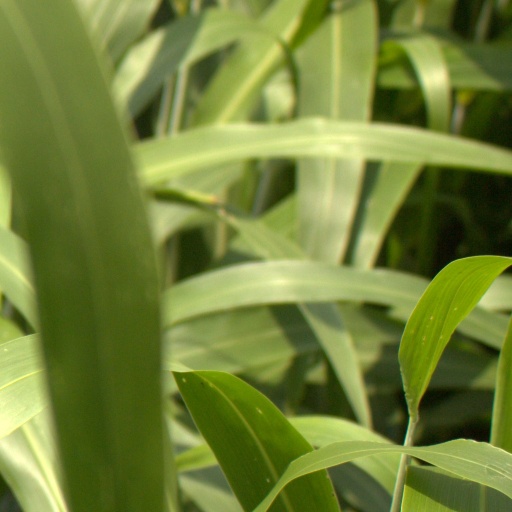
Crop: sorghum